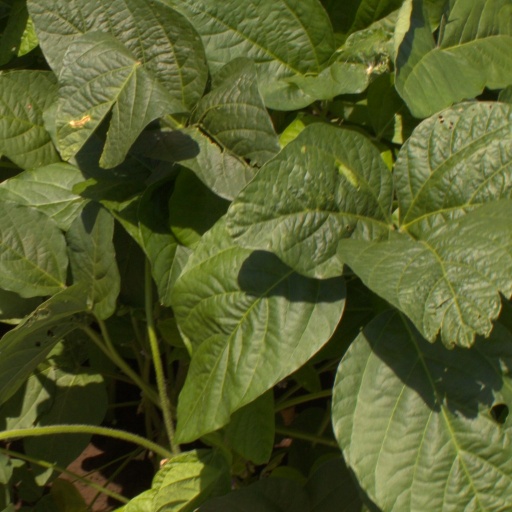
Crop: soybean